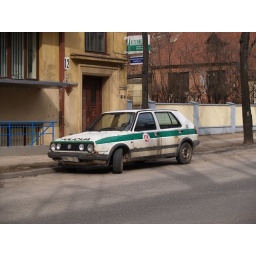
A police car in Kaunas. (They're not all like that - most of them are shiny and new.)